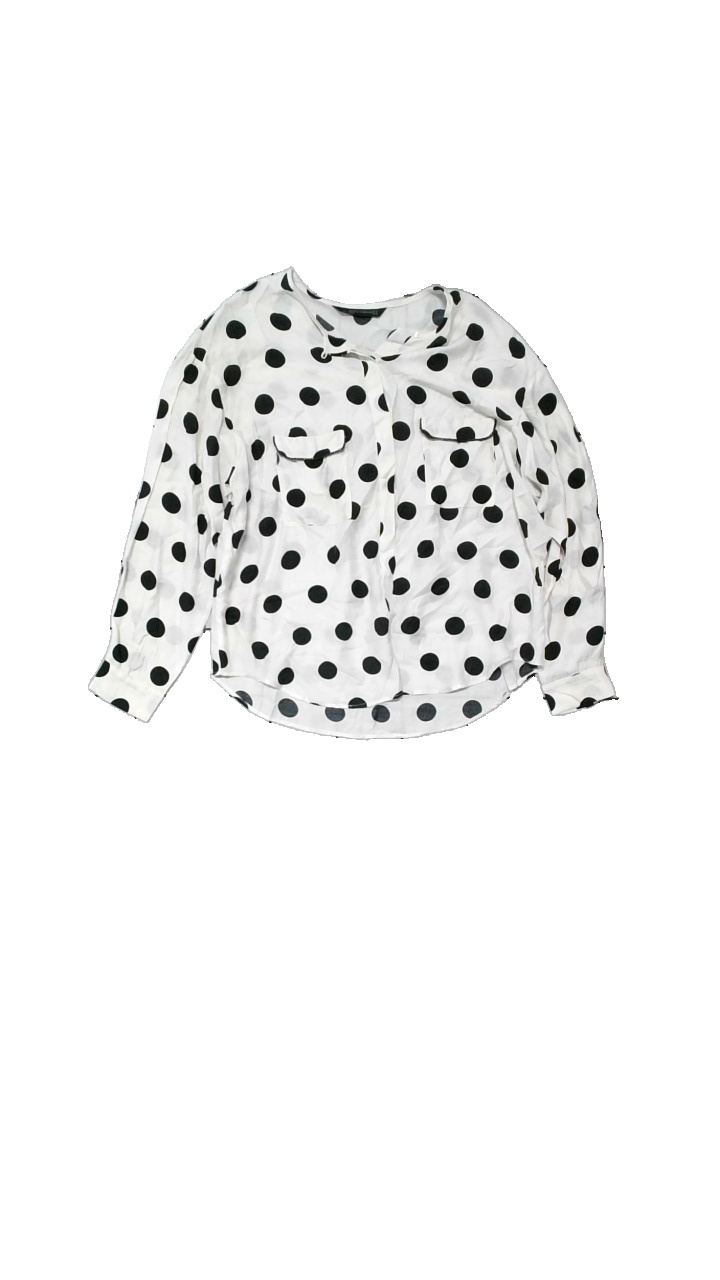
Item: Blouse (Ladies)
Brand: Zara
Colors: White, Black
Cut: C-collar
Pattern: Dots
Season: All
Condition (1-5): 3
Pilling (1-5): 5
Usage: Reuse
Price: <50